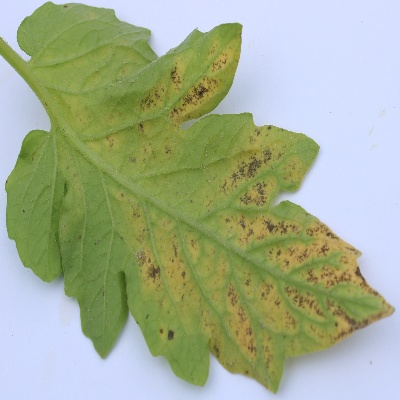
Crop: Tomato
Condition: septoria leaf spot